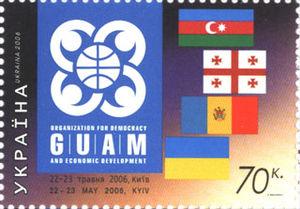
L'Organisation pour la démocratie et le développement, dite GUAM, est une organisation internationale de coopération à vocation régionale regroupant quatre États de l'ex-Union soviétique : Géorgie, Ukraine, Azerbaïdjan et Moldavie. Cette organisation pro-occidentale regroupe des États qui se sentent menacés par la Russie.